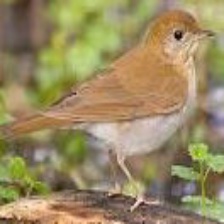
Species: VEERY
Scientific name: CATHARUS FUSCESCENS